Windward Viaducts

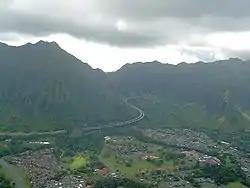
The Windward Viaducts connecting the Hospital Rock Tunnels on the left with the longer Tetsuo Harano Tunnels in the background

The Windward Viaducts are a pair of highway viaducts that pass along the edge of the Ko‘olau Range between the Tetsuo Harano Tunnels and the Hospital Rock Tunnels on the island of O‘ahu in the State of Hawaii. The viaducts are located on Interstate H-3, which connects Kaneohe with the Interstate H-1 and Interstate H-201 freeways at Hālawa near Pearl Harbor. These structures are among the longest bridges in Hawaii and are considered an engineering marvel.